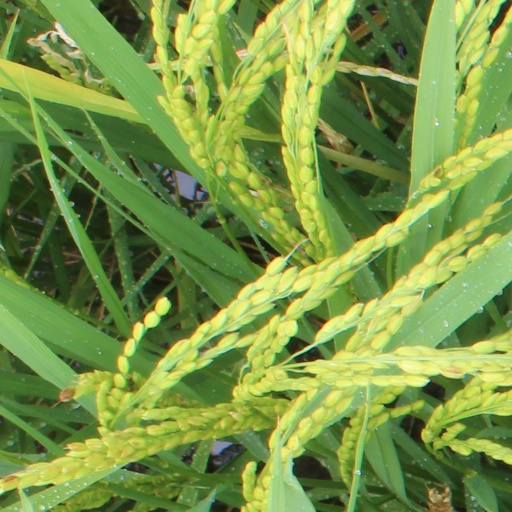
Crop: rice